501 Queen

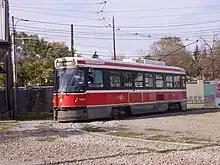
A CLRV car at Long Branch Loop

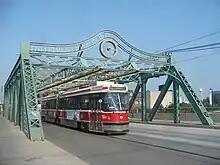
An ALRV car on 501 Queen crossing the Don River in Toronto in September 2011

In 2013, the TTC considered setting up a transit mall on the downtown portion of either Queen or King Street. TTC CEO Andy Byford wanted a car-free corridor along one of the city's two busiest streetcar lines (either 501 Queen or 504 King) to prevent bunching, gaps and service delays. Byford would ban general automobile traffic along the streetcar corridor but allow cyclists, taxicabs and delivery trucks. Byford preferred King Street for the transit mall because of recent condominium development along that street. There were similar proposals for a transit mall in 2001 and 2007. Ultimately, the King Street Transit Priority Corridor was established in late 2017.